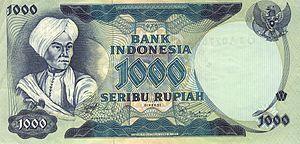
Scannerisation billet personnel
La roupie indonésienne ou rupiah est l'unité monétaire de l'Indonésie. Née pendant l'occupation japonaise pendant la Seconde Guerre mondiale, elle devient la monnaie nationale le 2 novembre 1949 en remplacement du florin des Indes orientales néerlandaises, quatre ans après l'indépendance du pays. Son nom s'inspire de l'unité monétaire de l'Inde : la roupie indienne.